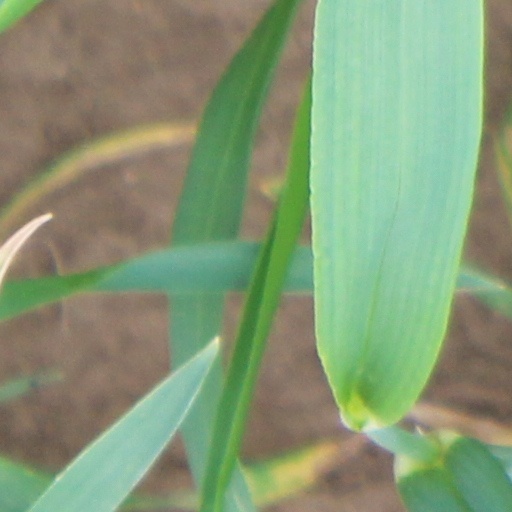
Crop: wheat